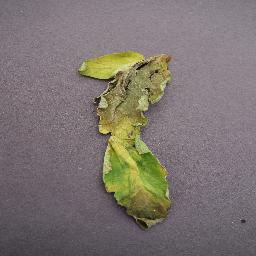
Label: Tomato___Late_blight